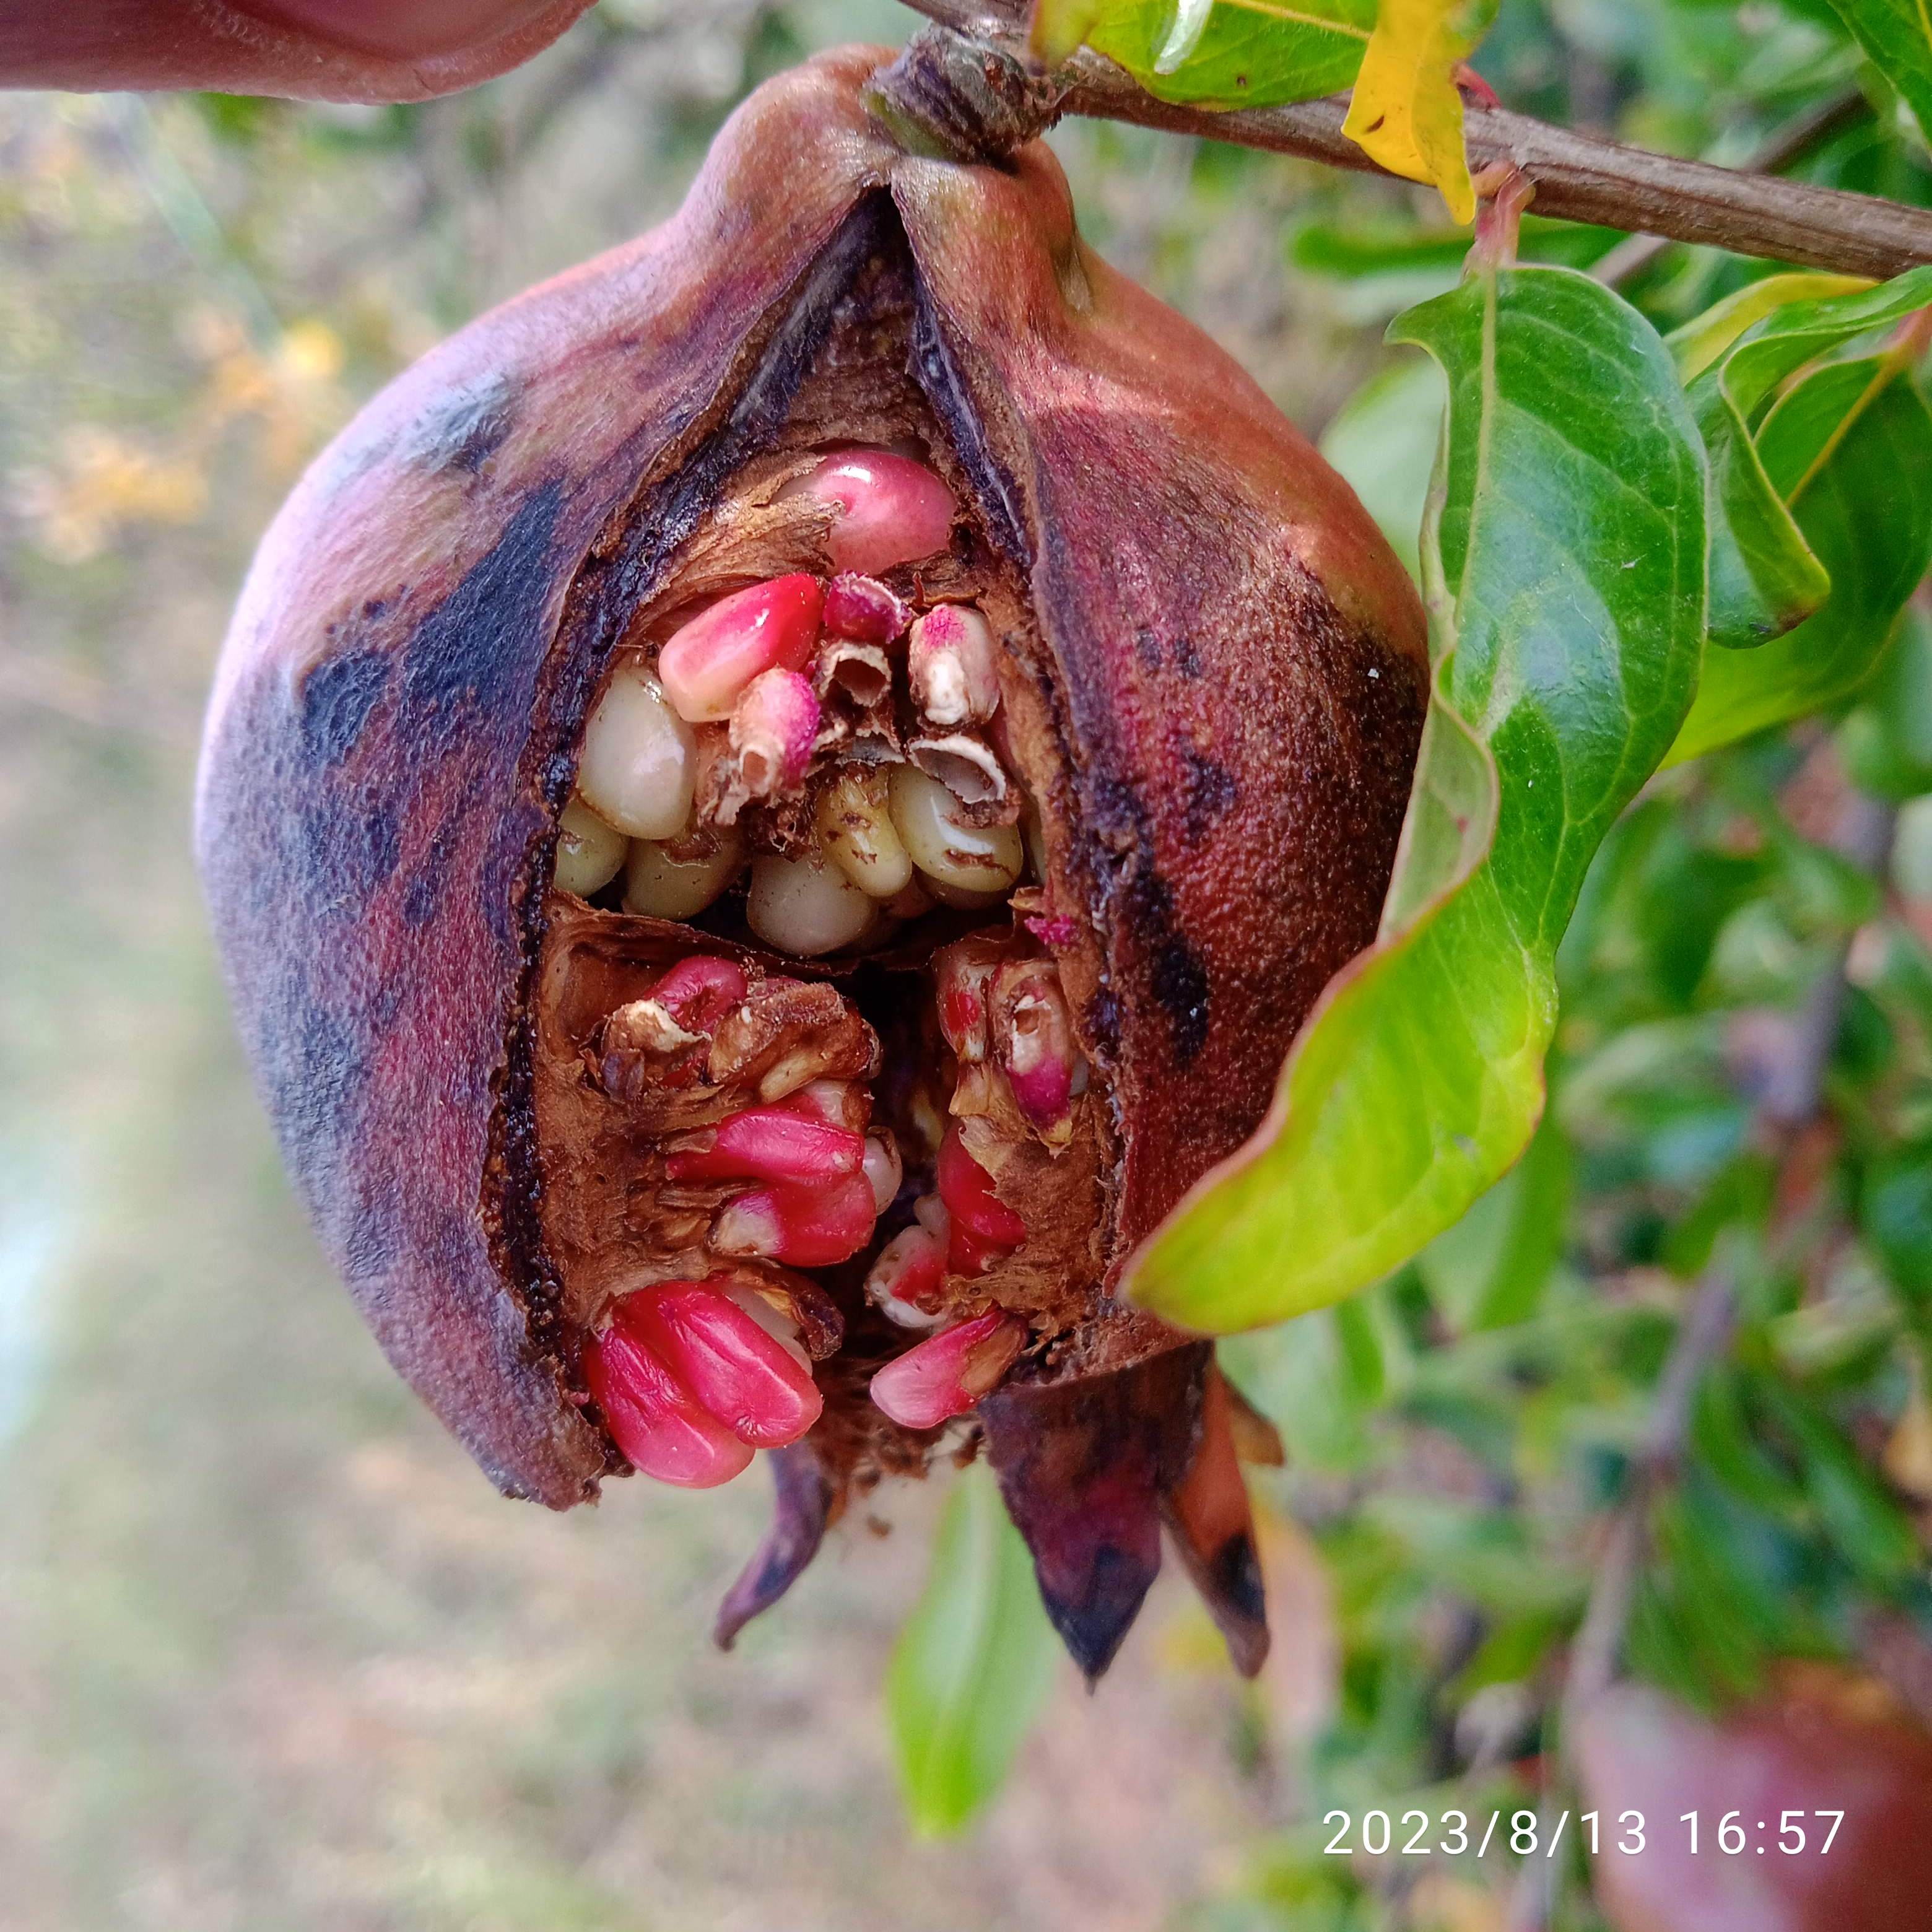
Label: Bacterial_Blight